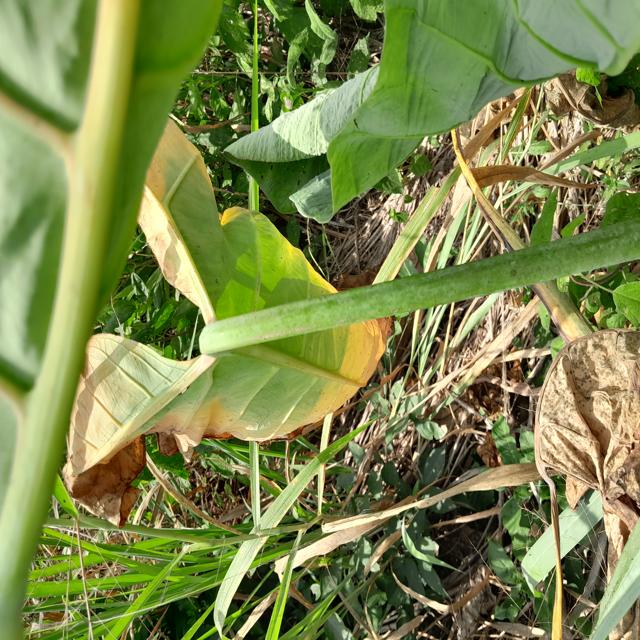
Label: Mid_Blight